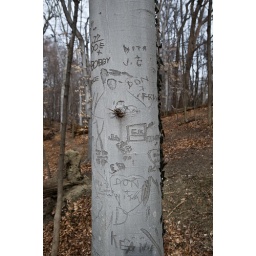
Lot of trees like this with carvings in them. Couldn't really get my car keys to work, though.